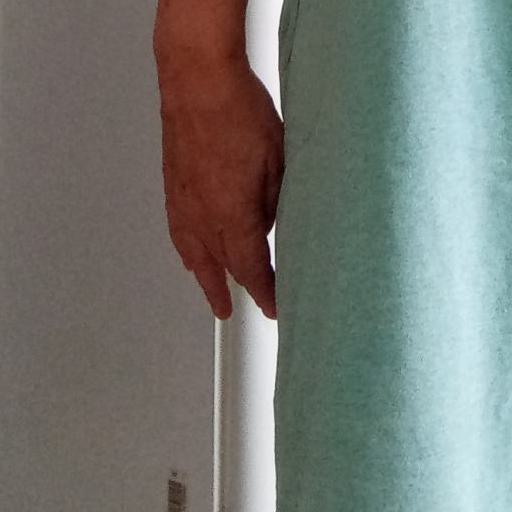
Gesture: no_gesture